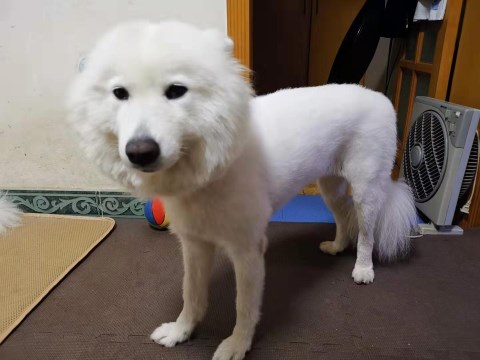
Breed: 2192-n000088-Samoyed